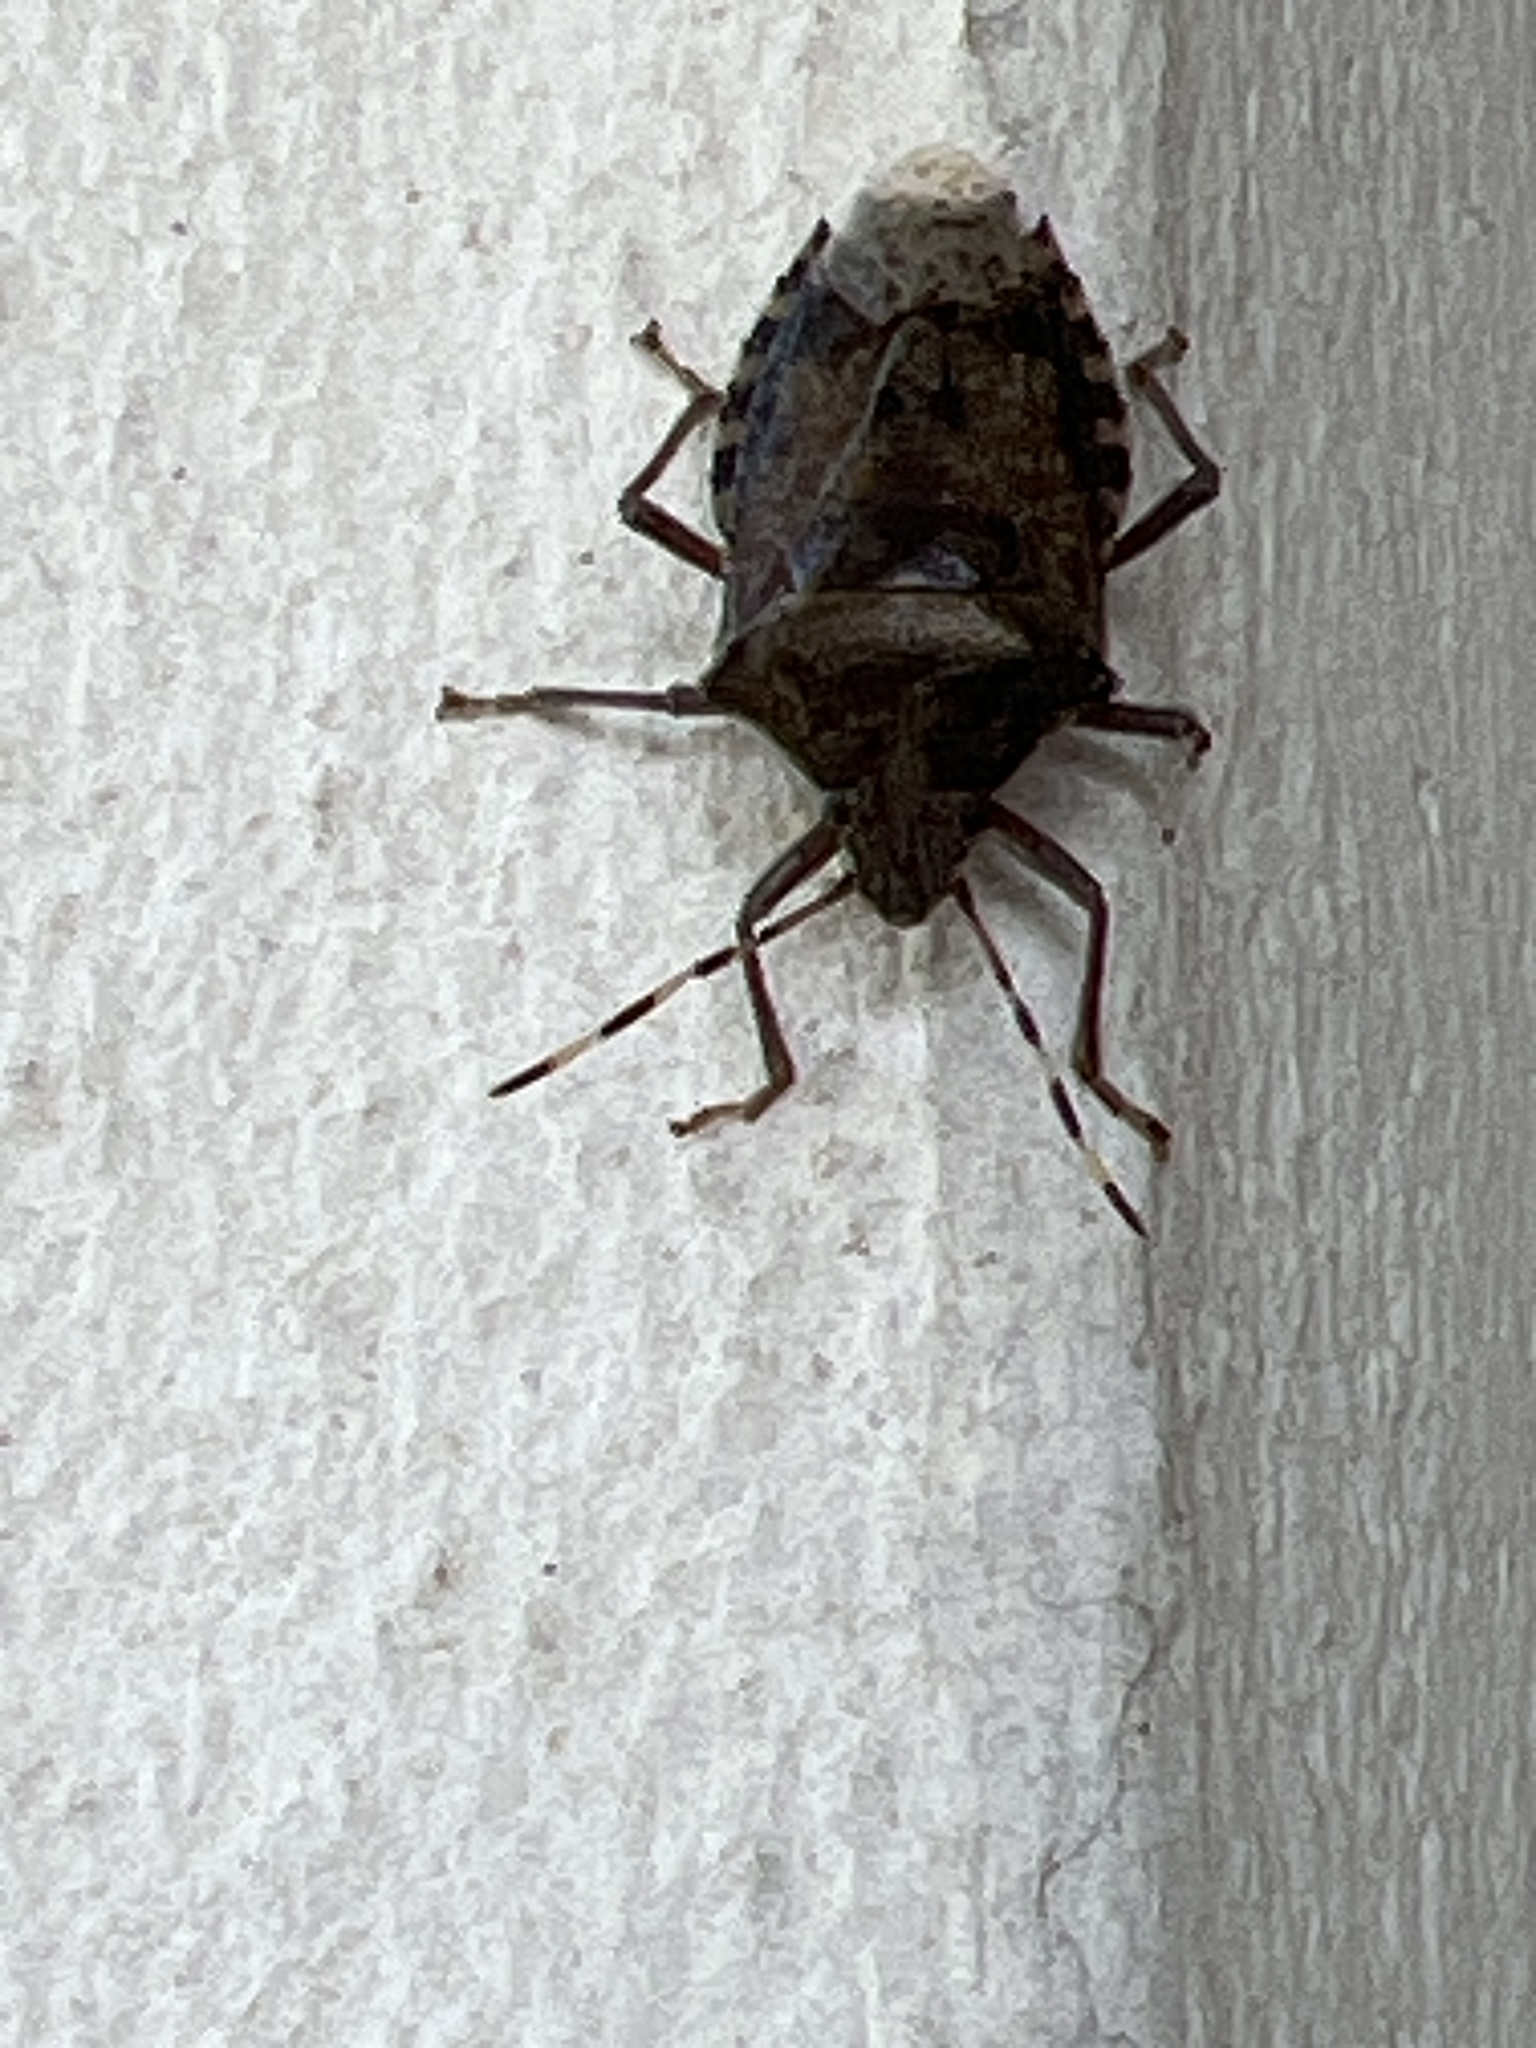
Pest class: stink_bug